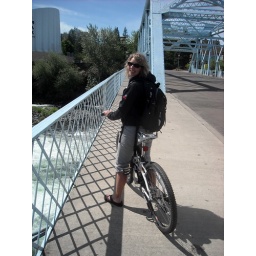
We spent the night in Spokane and then took a bike ride by the river in the morning.